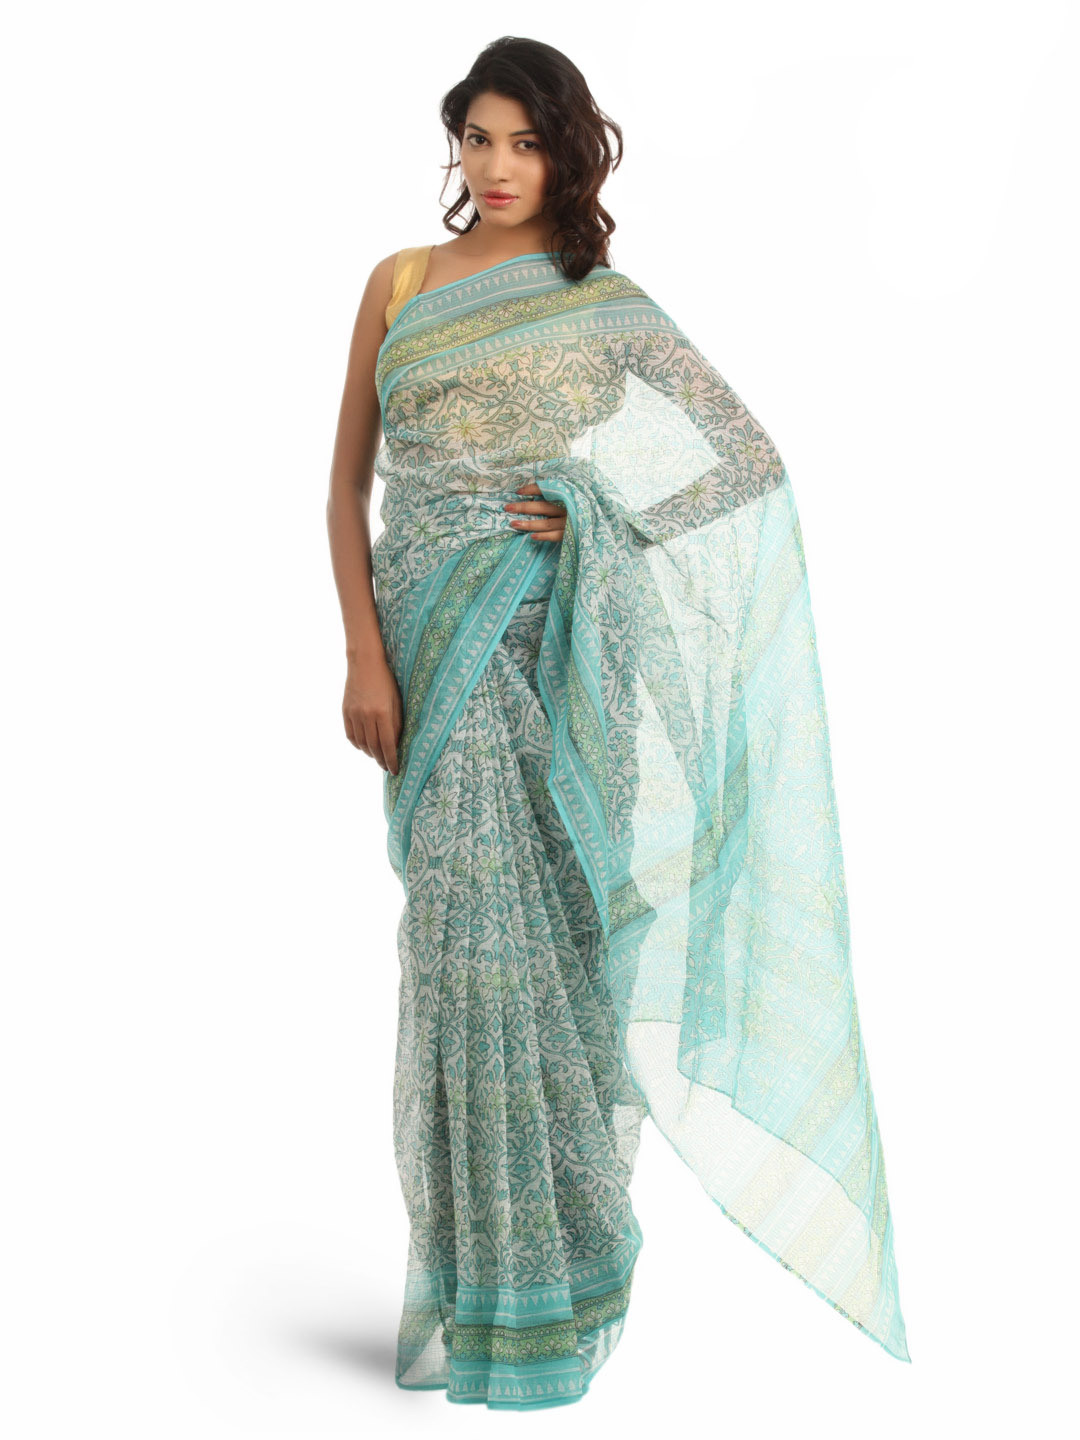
Fabindia Turquoise Blue Hand Printed Sari
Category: Apparel / Saree / Sarees
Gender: Women
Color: Turquoise Blue
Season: Summer 2012
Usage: Ethnic